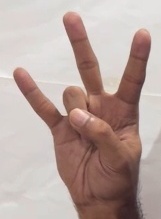
ASL sign: 7